Dallas Cowboys

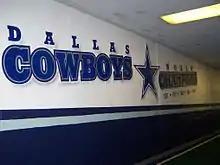
The five-time world champions mural

Dallas began the 1977 season 8–0, finishing 12–2. In the postseason, the Cowboys routed the Chicago Bears 37–7 and Minnesota Vikings 23–6 before defeating the Denver Broncos 27–10 in Super Bowl XII in New Orleans. As a testament to Doomsday's dominance in the hard-hitting game, defensive linemen Randy White and Harvey Martin were named co-Super Bowl MVPs, the first and only time multiple players have received the award. Dallas returned to the Super Bowl, following the 1978 season, losing to Pittsburgh 35–31. Bob Ryan, an NFL Films editor, dubbed the Cowboys "America's Team" following the Super Bowl loss, a nickname that has earned derision from non-Cowboys fans but has stuck through both good times and bad. Danny White became the Cowboys' starting quarterback in 1980 after quarterback Roger Staubach retired. Despite going 12–4 in 1980, the Cowboys came into the playoffs as a Wild Card team. In the opening round of the 1980–81 NFL playoffs they avenged their elimination from the prior year's playoffs by defeating the Rams. In the Divisional Round they squeaked by the Atlanta Falcons 30–27. For the NFC Championship they were pitted against division rival Philadelphia Eagles, the team that won the division during the regular season. The Eagles captured their first conference championship and Super Bowl berth by winning 20–7.